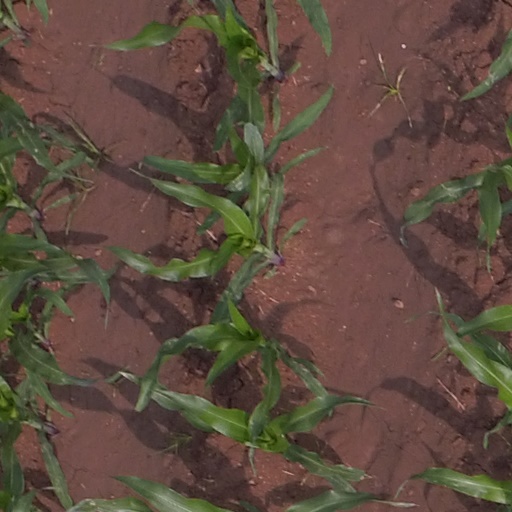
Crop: maize; corn